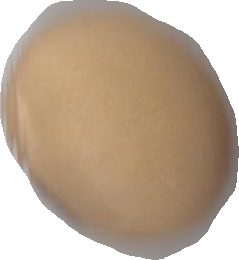
Variety: Anjasmoro